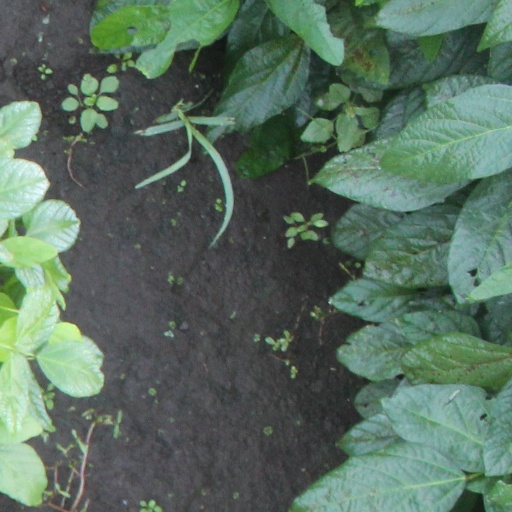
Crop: soybean